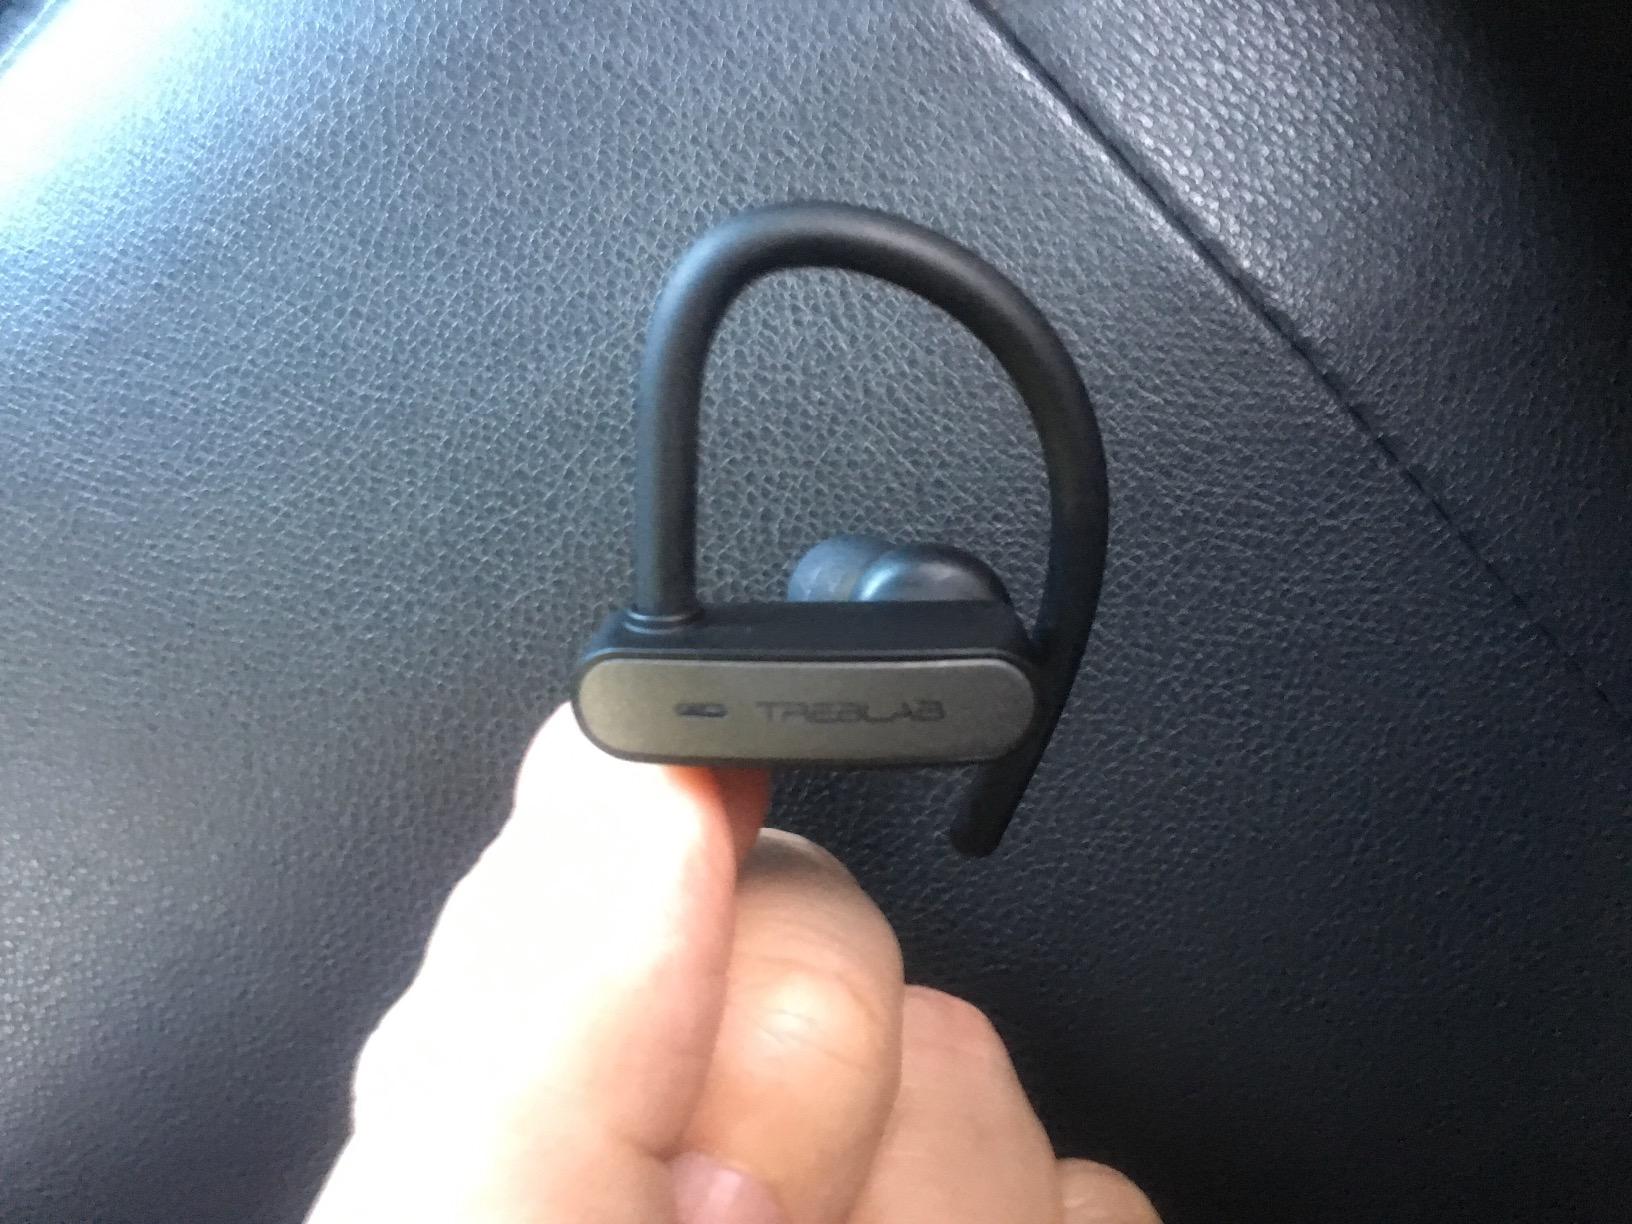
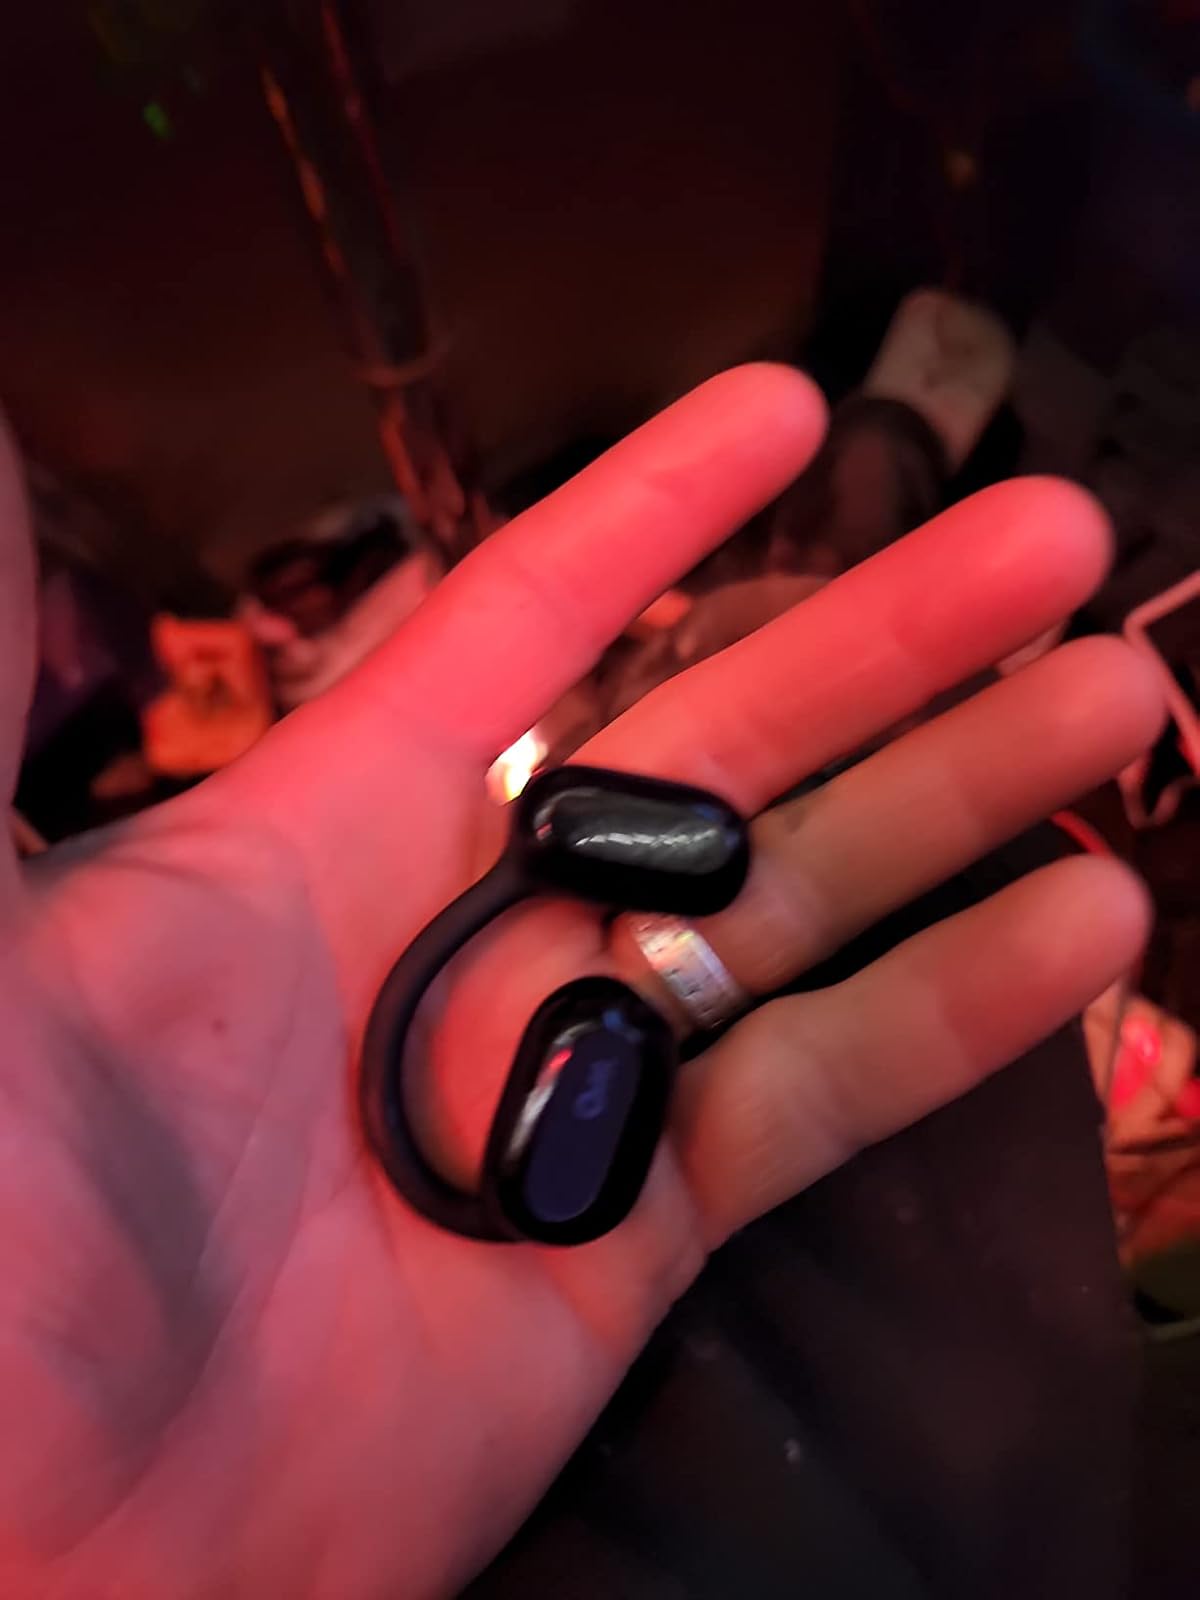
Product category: earbuds
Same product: no